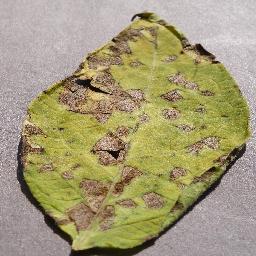
Etiqueta: Tizon_Temprano